Kibiro

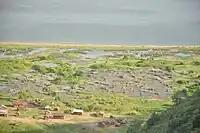
Kibiro Salt Gardens, located in Hoima district, Uganda, is a historical site that dates back centuries. It is known for its traditional salt extraction methods and is considered one of the oldest salt gardens in East Africa. The history of Kibiro Salt Gardens can be traced back to the pre-colonial era when the indigenous people of the area, primarily the Alur and the Banyoro, discovered the natural salt springs in the region. These salt springs were formed due to volcanic activity in the area, resulting in the presence of saltwater in the underground aquifers.

Kibiro is located at the bottom of the Western Rift Valley on the Continent of Africa, and on the eastern shore of Lake Albert. "Kibiro is in a rain shadow and has markedly less rain than the adjacent country" It is known for having a windy and hot climate, with yearly temperatures ranging between 22.0 °C and 29.3 °C “The coastal plain at Kibiro is in the shape of a triangle; with its base formed by the bottom of the escarpment it is appreciably wider than the narrow plain to its north-east, while to its south-west between Kibiro and Hoima there is in places no plain at all”. “There is no road to Kibiro, the main access being a steep footpath down the escarpment. The soil at Kibiro is shallow and rocky and the adjacent escarpment creates a local rain shadow. The present village of Kibiro is a settlement of relatively scattered dwellings extending for several kilometers along the coastal plain. It is divided into two main parts by the Mukihanga Valley: the larger part of the village lies to the south-west and is known as Bubare, the part to the north-east is known as Kihenda. The coastal plain at Kibiro has two levels: a slightly higher area of gently sloping, usually stony ground that abuts the escarpment base; and a lower, flatter, often swampy, sand area adjacent to the lake but separated from it by two beach ridges.